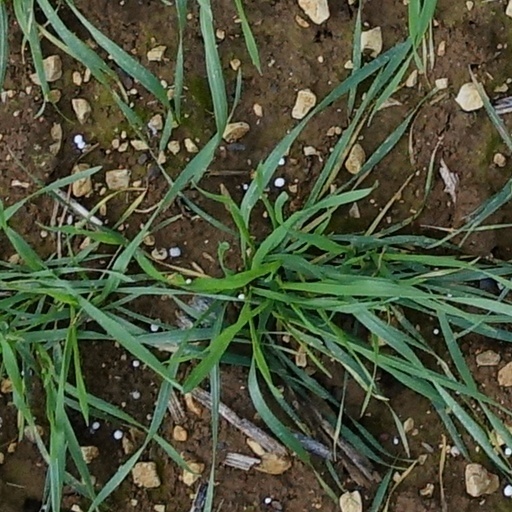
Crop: wheat